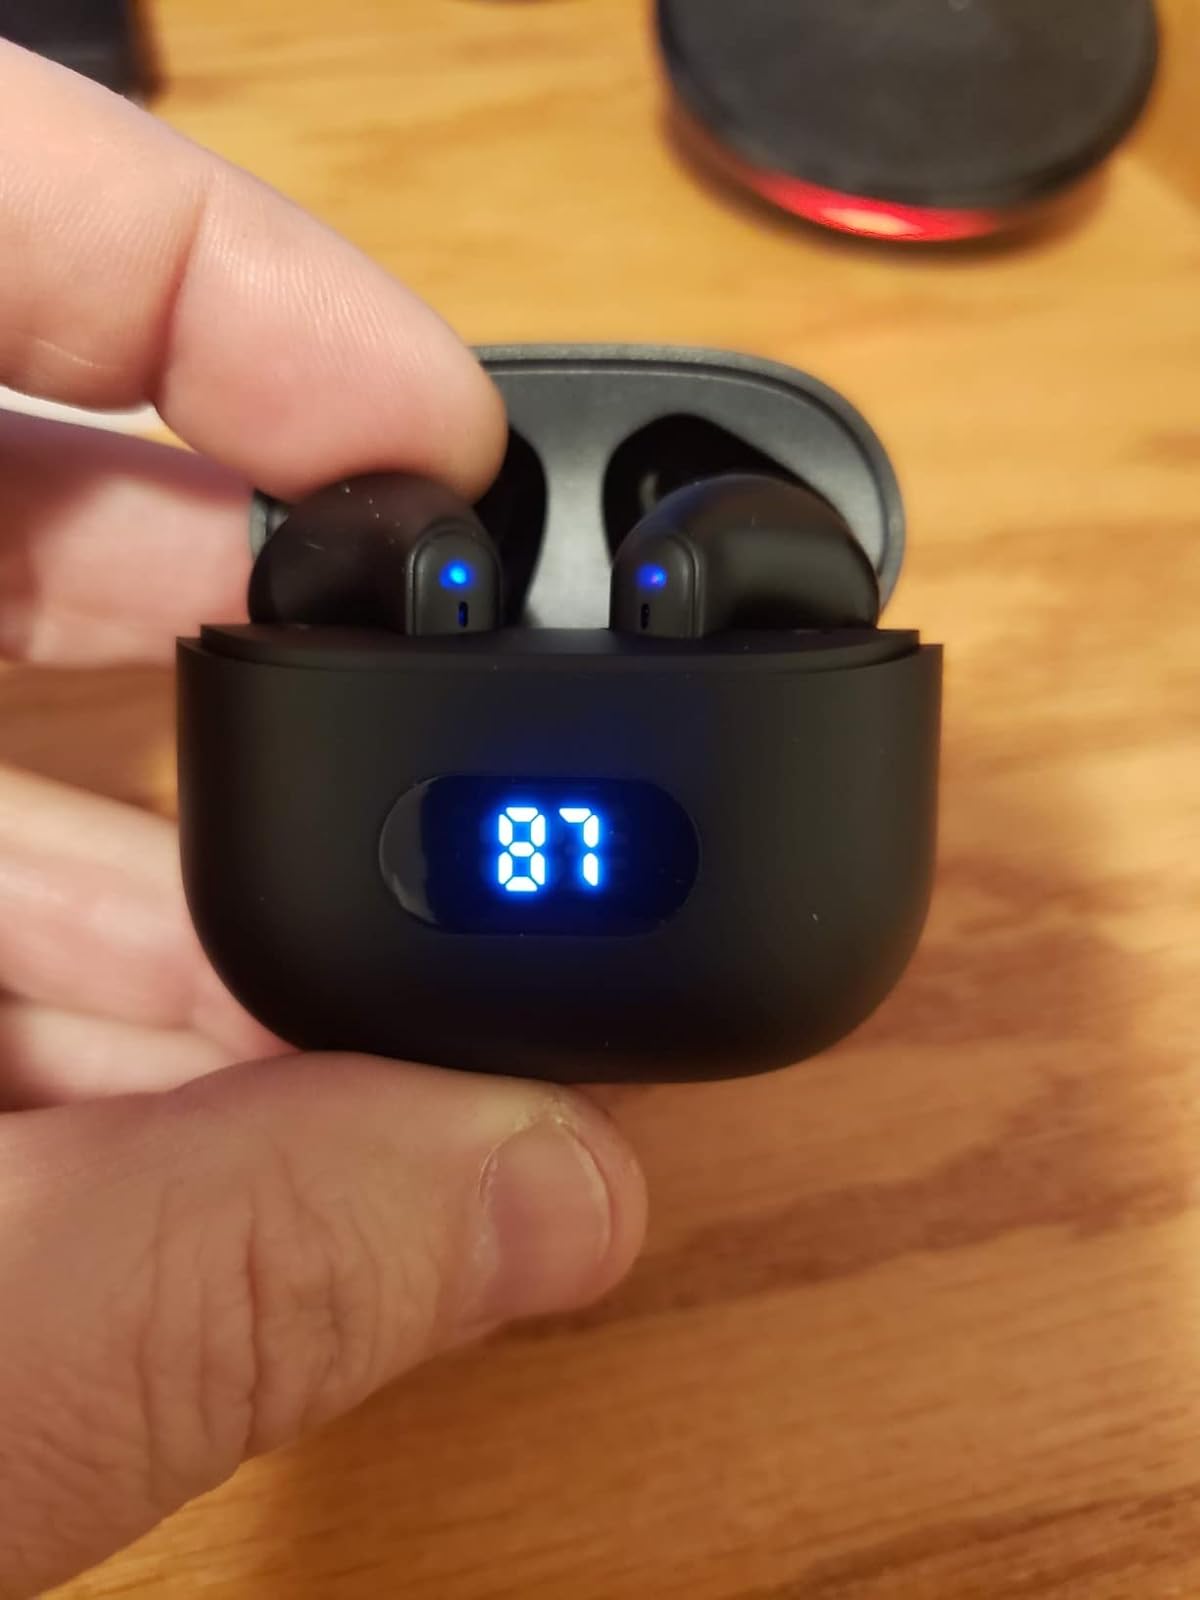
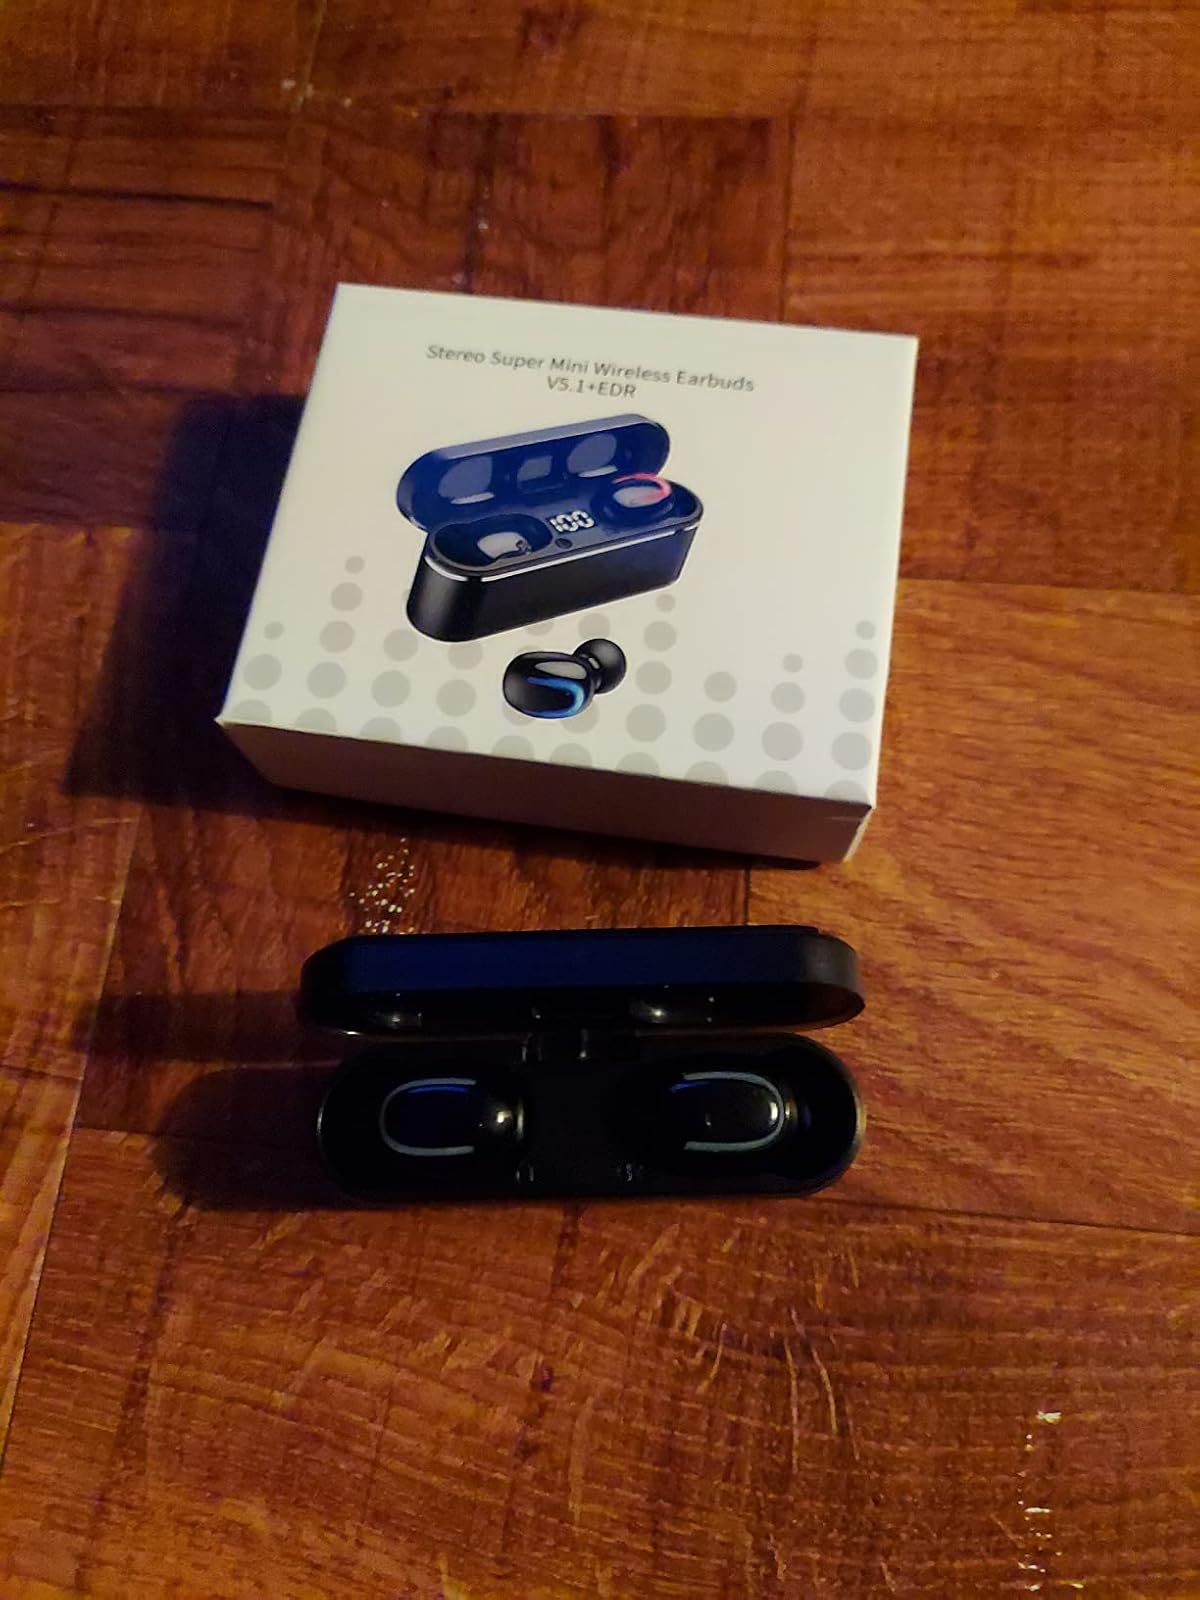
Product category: earbuds
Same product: no